We Must Become the Pitiless Censors of Ourselves

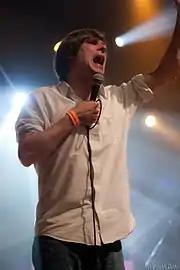
Maus performing in 2011

"We Must Become the Pitiless Censors of Ourselves" received largely positive reviews from contemporary music critics. At Metacritic, which assigns a normalized rating out of 100 to reviews from mainstream critics, the album received an average score of 75, based on 20 reviews, which indicates "generally favorable reviews". "New York Times" writer W. M. Ferguson commented that, "Either because his songs evolved or because the culture caught up to him, there is now an audience for Maus’s music. ... by the end of his recent spring tour, he was doing his unhinged karaoke [concerts] to more or less packed houses."